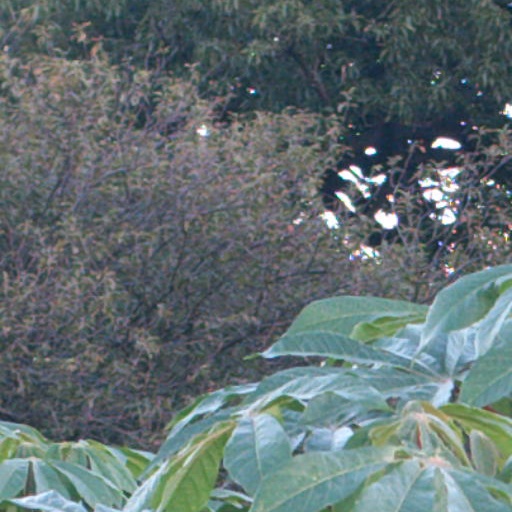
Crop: cassava